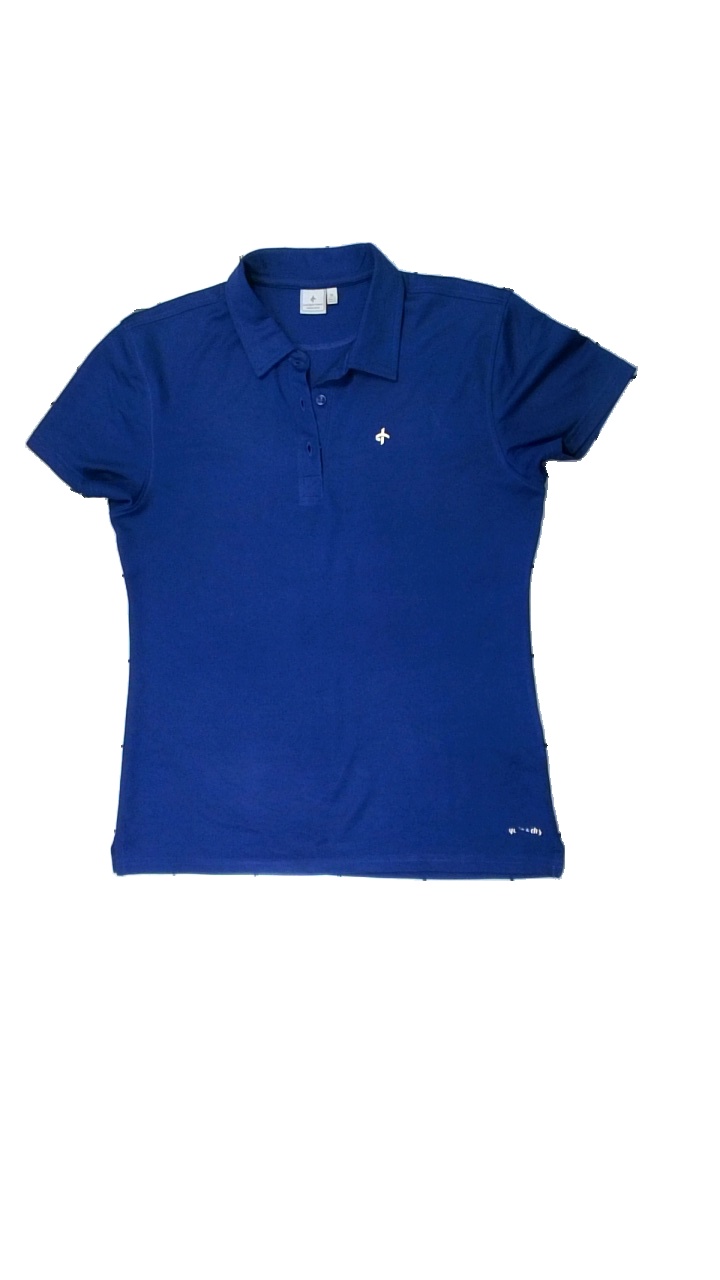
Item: T-shirt (Ladies)
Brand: Cross Sportwear
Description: Blue t-shirt for women from Cross Sportswear, size XL. Poor condition.
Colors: Blue
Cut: Regular
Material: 100% poly
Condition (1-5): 2
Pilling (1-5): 4
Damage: pulled thread
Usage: Recycle
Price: <50